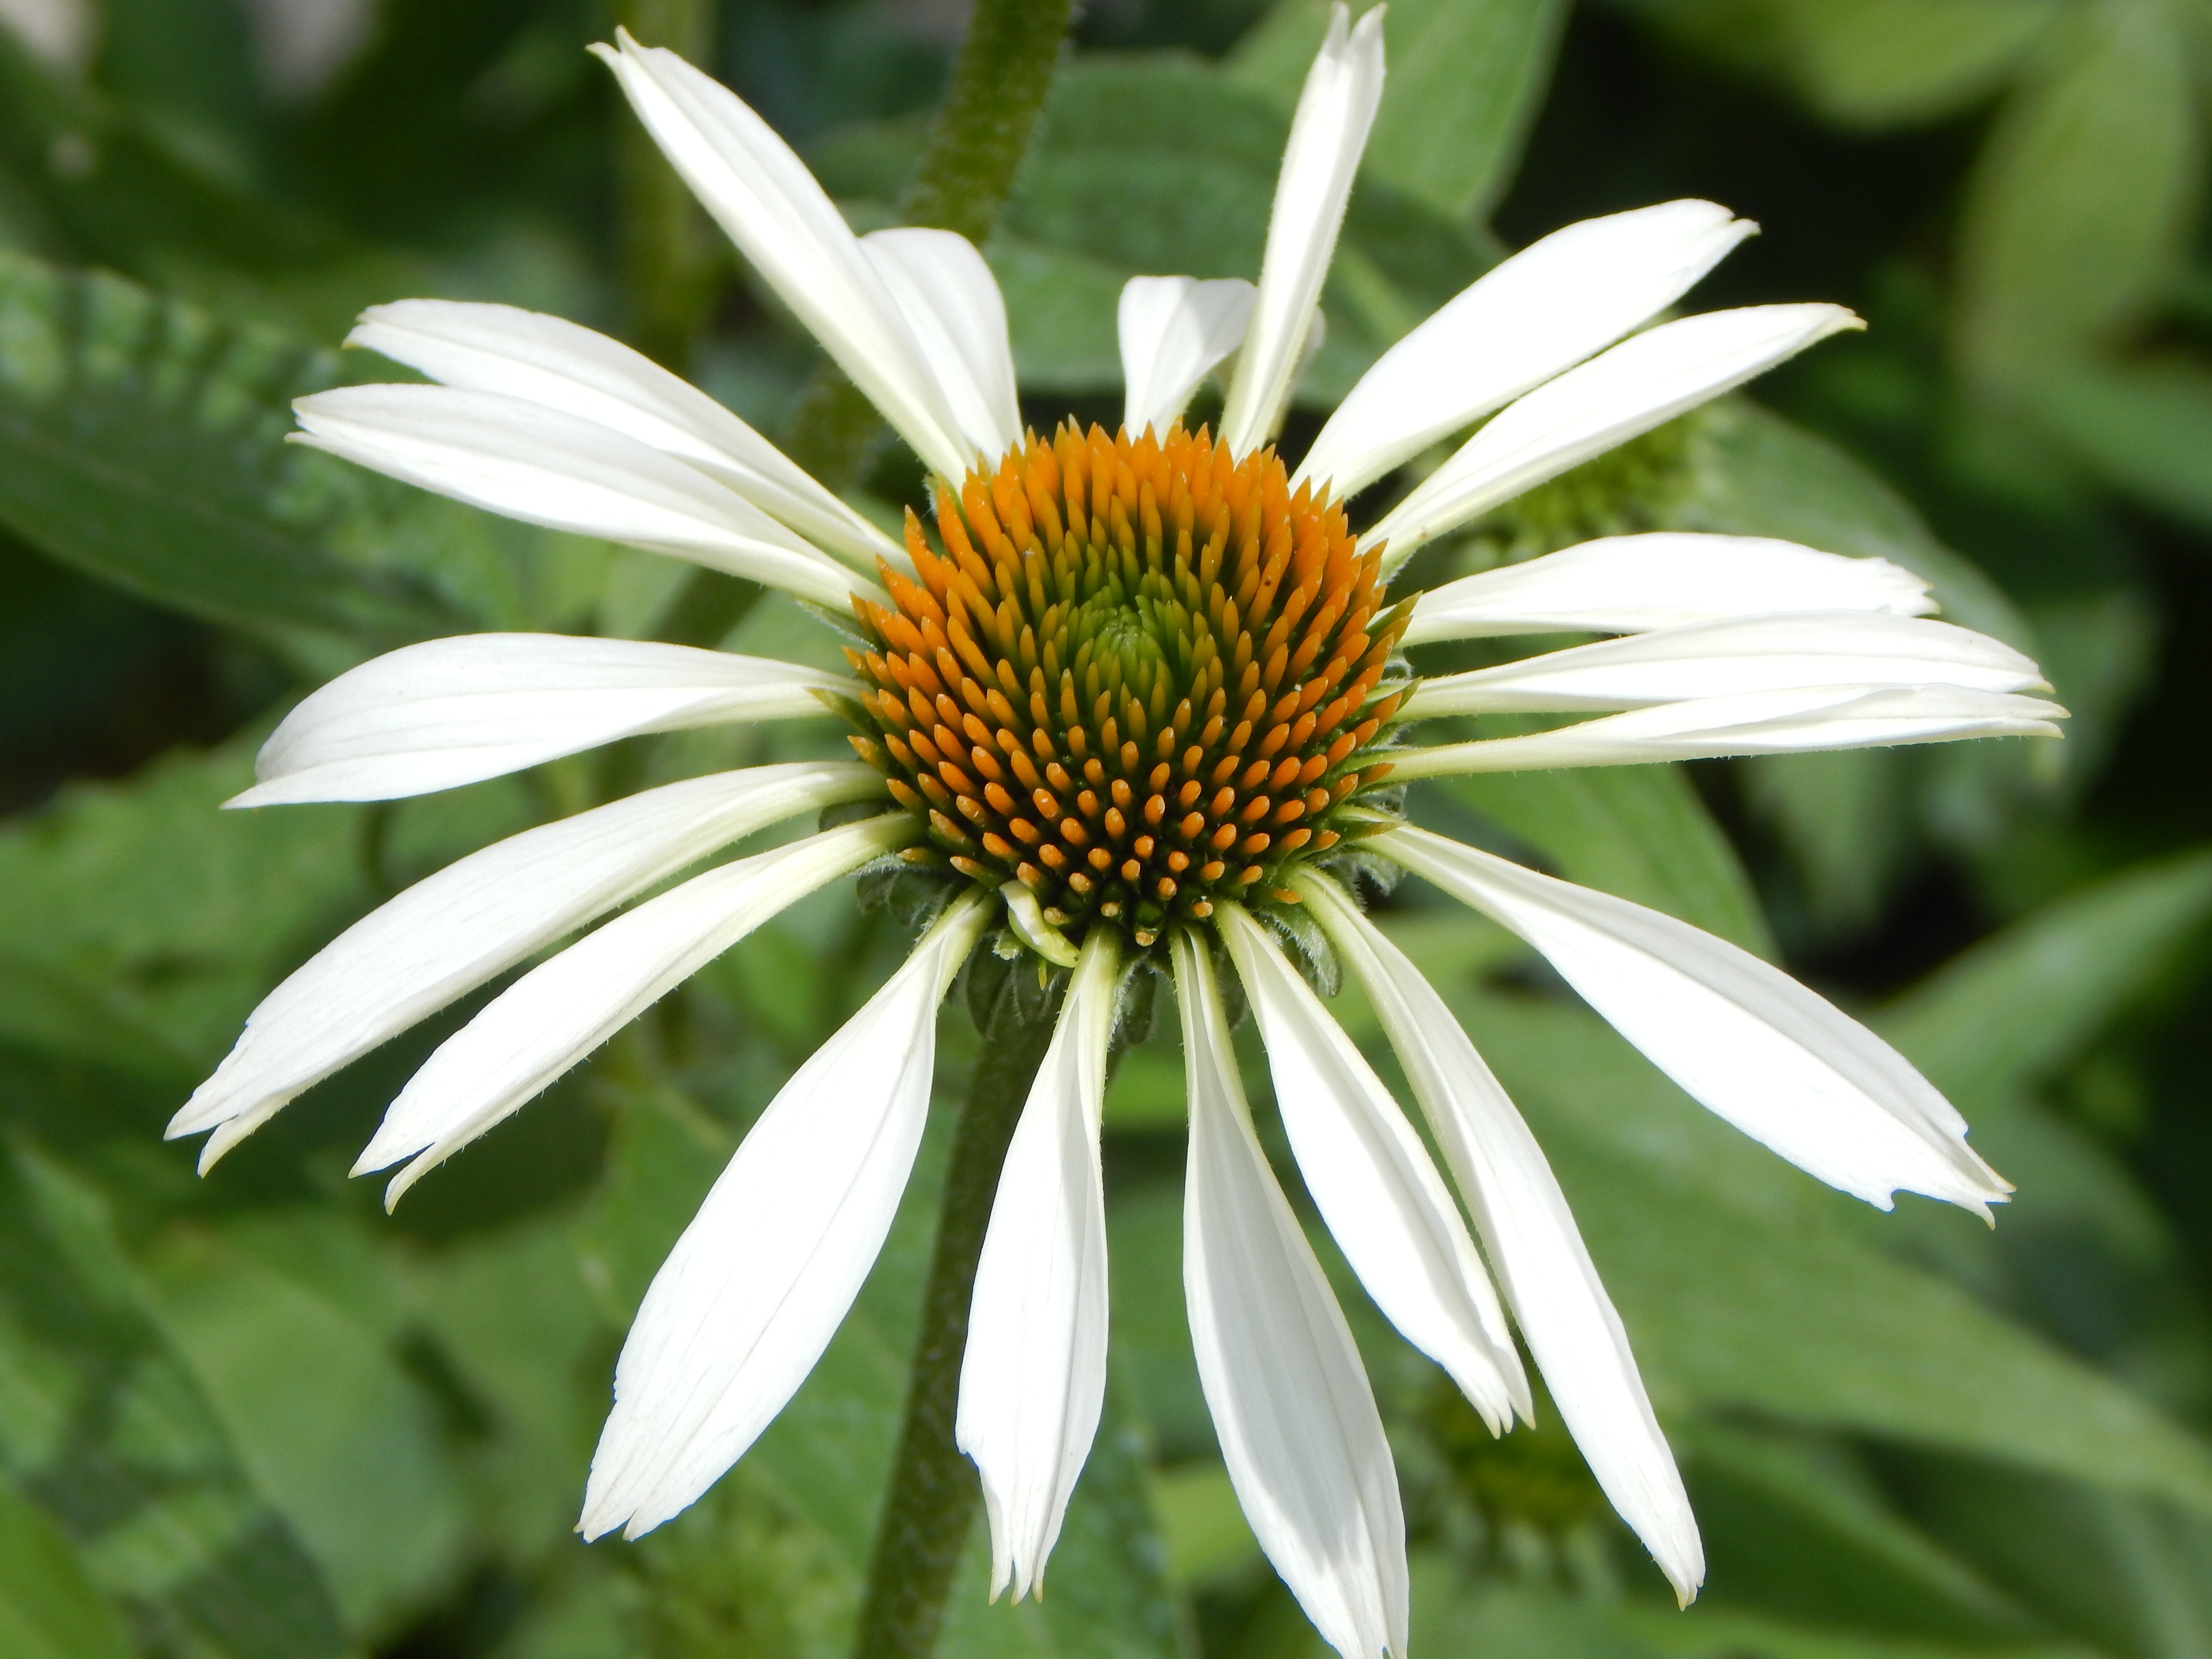
nature, blossom, plant, white, flower, petal, bloom, summer, daisy, botany, garden, close, flora, wildflower, sun hat, coneflower, echinacea, macro photography, flowering plant, daisy family, oxeye daisy, white sun hat, land plant